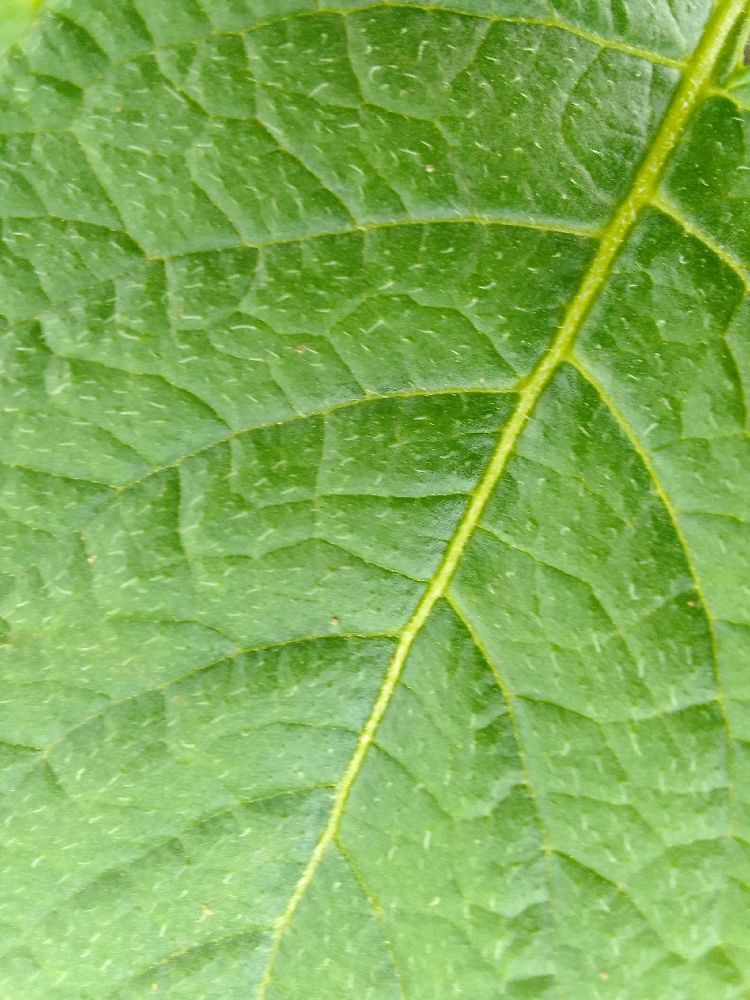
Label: Healthy